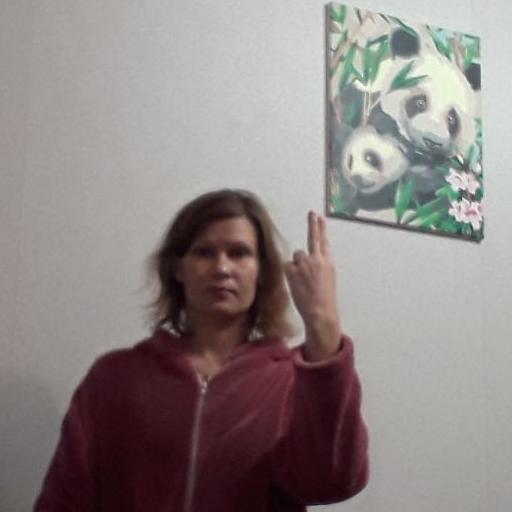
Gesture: two_up_inverted